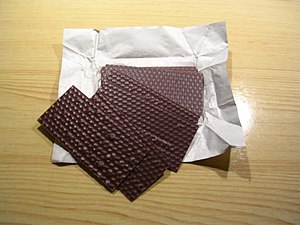
Pålægschokolade
Pålægschokolade fra Toms.
Pålægschokolade er tynde skiver af chokolade, der benyttes som pålæg på bl.a. rugbrød og franskbrød.